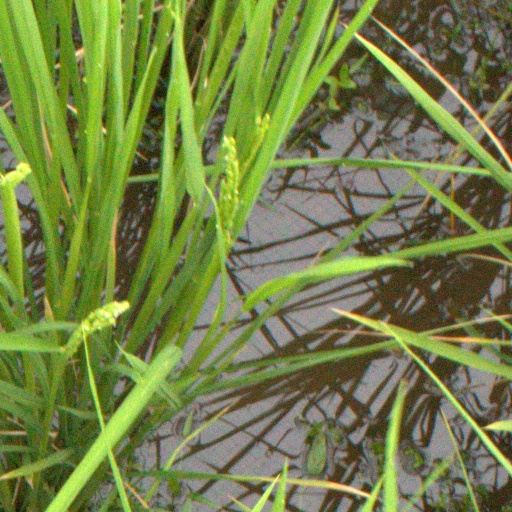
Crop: rice